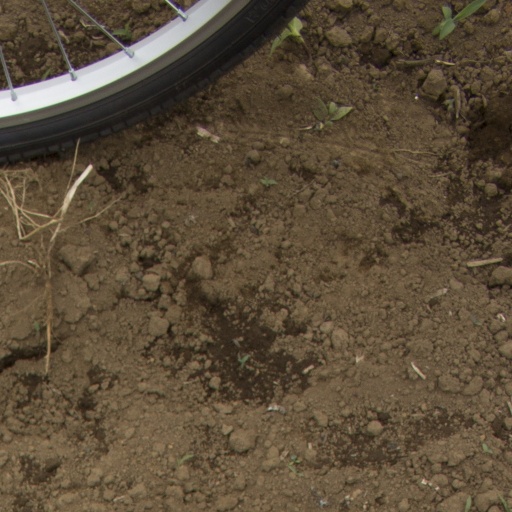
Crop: Jerusalem artichoke